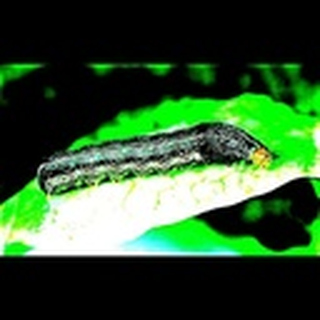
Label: cotton_army_worm